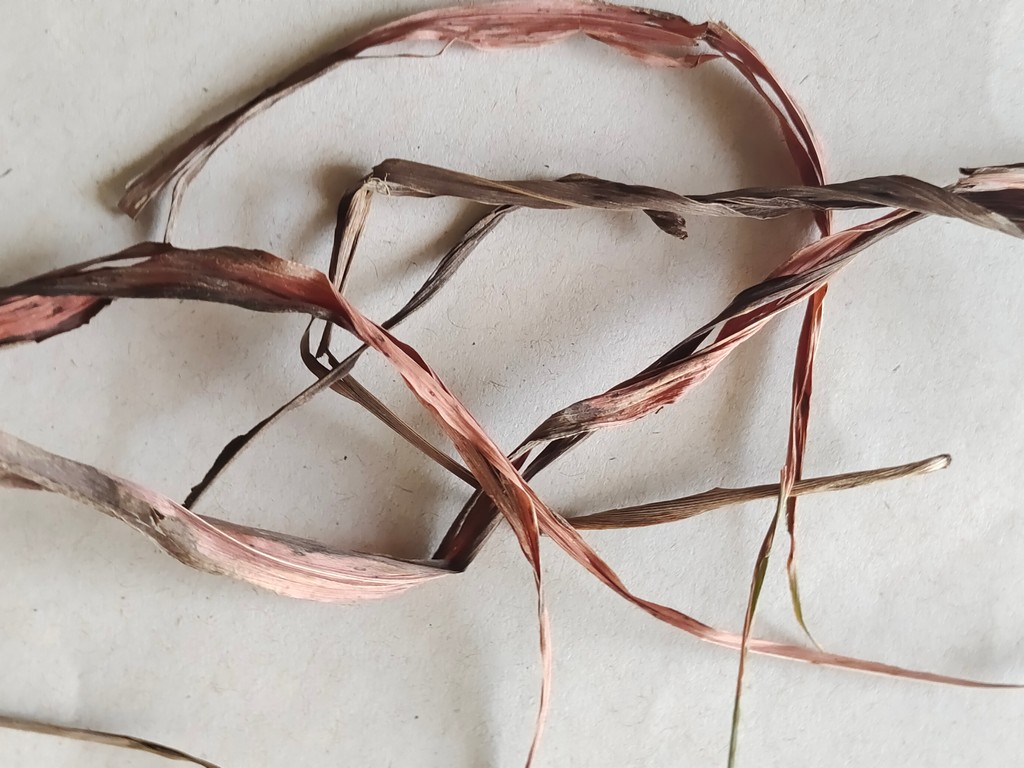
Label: Dried